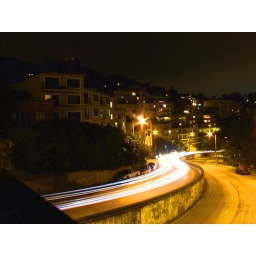
market street above the castro district - twin peaks, san francisco, california